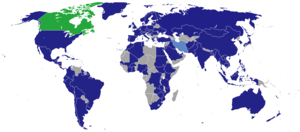
Voici les représentations diplomatiques du Canada à l'étranger: